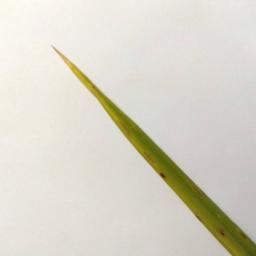
Label: Rice___Brown_Spot